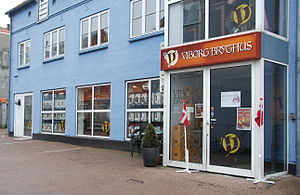
Viborg Bryghus
Facaden på Viborg Bryghus i marts 2011. (foto: Lars Schmidt)
Indgangen til Viborg Bryghus.
Viborg Bryghus er et mikrobryggeri, som blev indviet i 2006 i Wændelins Pakhus i Viborg.